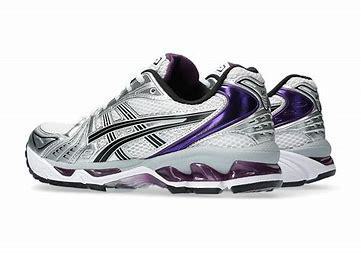
Brand: Asics
Model: Gel Kayano 14